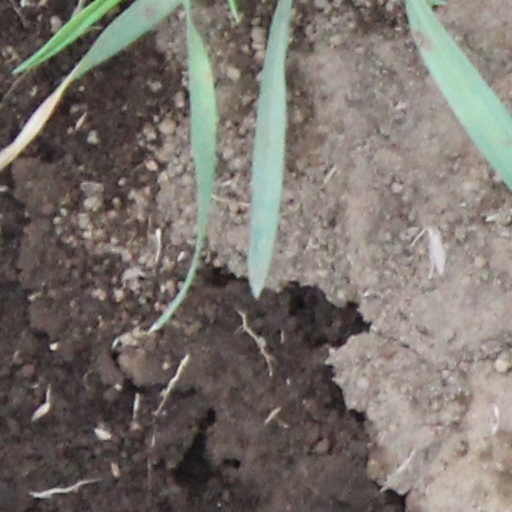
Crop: wheat